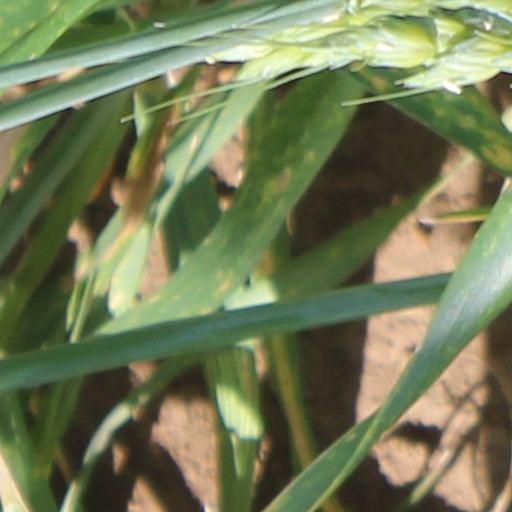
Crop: wheat